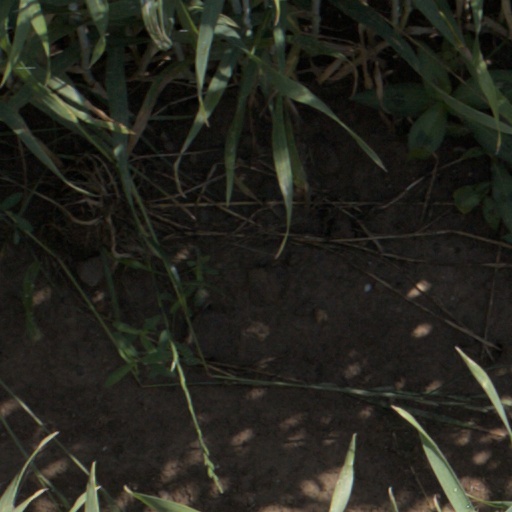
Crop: wheat